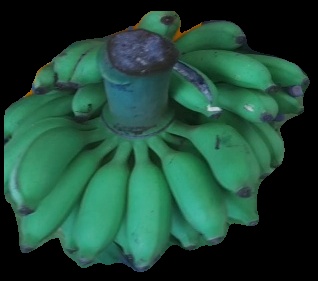
Variety: elakki-bale
Grade: grade2